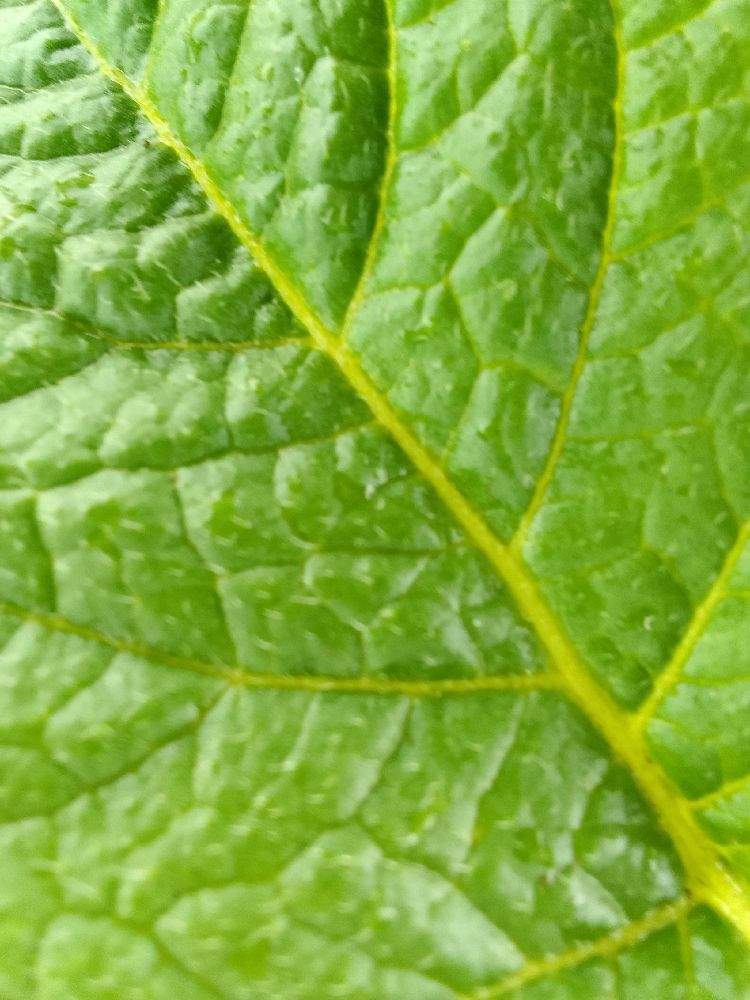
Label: Healthy